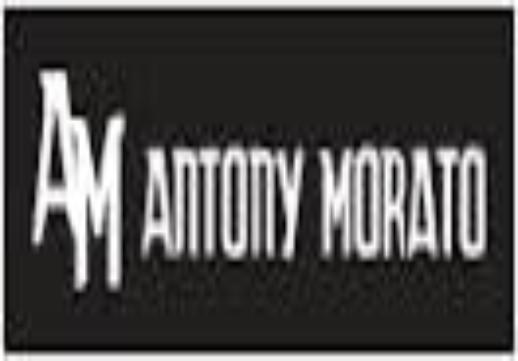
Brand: Antony Morato
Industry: Clothes